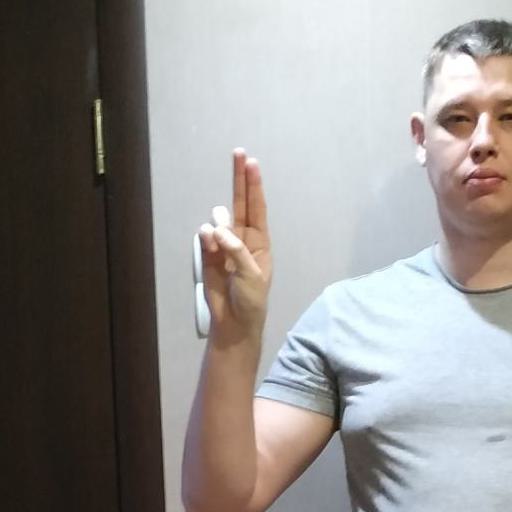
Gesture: two_up